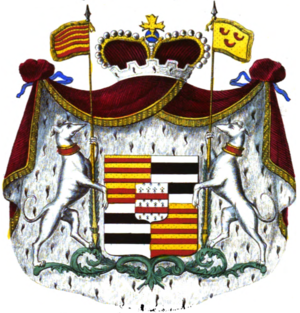
Armoiries de la Maison de Looz-Corswarem
La maison de Corswarem est l'une des plus anciennes familles de la noblesse belge. Son ascendance prouvée remonte à 1213. L'ainé de cette famille porte le titre de duc, les autres ceux de comte ou comtesse. Ils ont pour nom de famille selon les branches de Looz-Corswarem et de Corswarem Looz, de Looz-Corswarem, von Looz-Corswarem, ou de Corswarem.